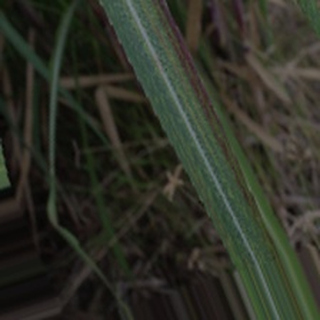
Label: sugarcane_bacterial_blight